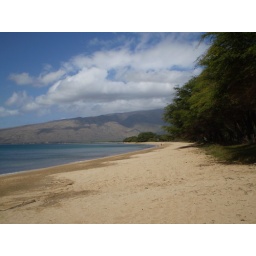
Angel saw a turtle in the water here